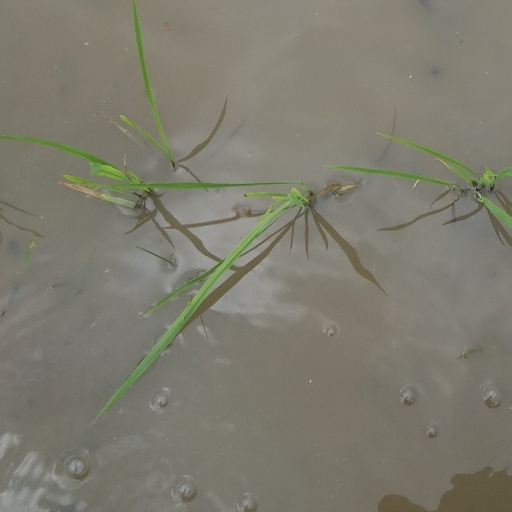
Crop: rice